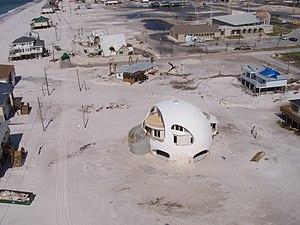
Un cyclone tropical est un type de cyclone qui prend forme dans les océans de la zone intertropicale à partir d'une perturbation qui s'organise en dépression tropicale puis en tempête. Son stade final est connu sous divers noms à travers le monde : ouragan dans l'Atlantique nord et le Pacifique Nord-Est, typhon en Asie de l'Est et cyclone dans les autres bassins océaniques.
Une construction paracyclonique ou anticyclonique est un bâtiment conçu pour résister au mieux aux effets directs provenant d'un cyclone tropical.
L'architecture monolithe ou architecture monolithique est un style d'architecture et de construction réalisée dans un bloc de matériaux monolithe unique.